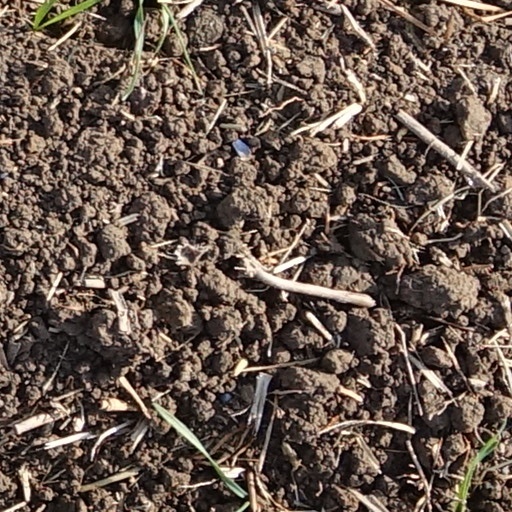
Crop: wheat